Said Naum

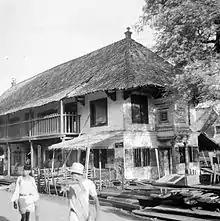
"Langgar Tinggi" mosque built by Syekh Said Naum, where the top floor was used as a mosque while the bottom were used as two houses in Pekojan, 1949

He married a girl named Zainah bint Ubayd, who gave him one only son named Muhammad who later died, and several daughters. The oldest was Syekhah, who was married to a righteous man, Sheikh Salim bin Umar Bahfen. His other daughter was Ruqayyah, who was married to Sheikh Abdullah bin Said Basalamah, and the last one was Nur, who married to Sheikh Said bin Ahmad Jawwas. All of them had children.